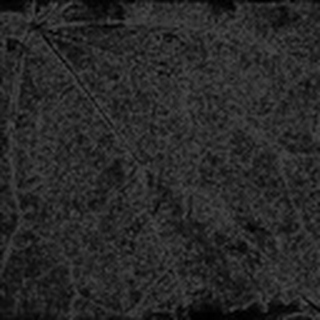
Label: cotton_powdery_mildew